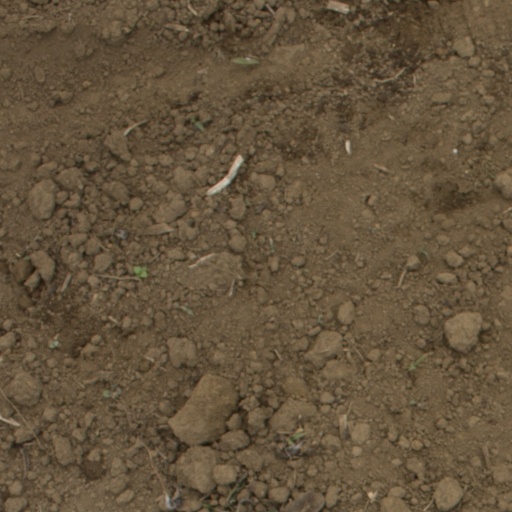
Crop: Jerusalem artichoke